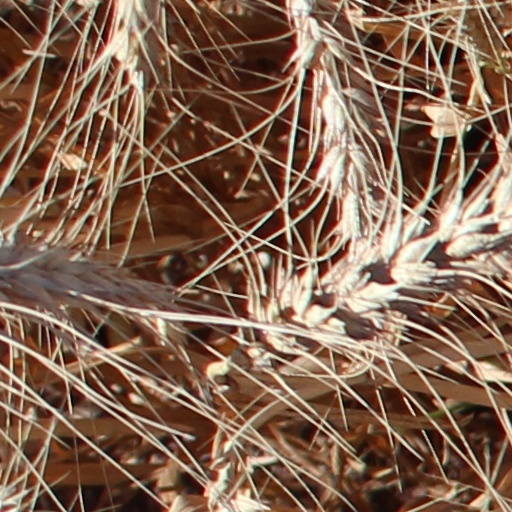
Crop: wheat